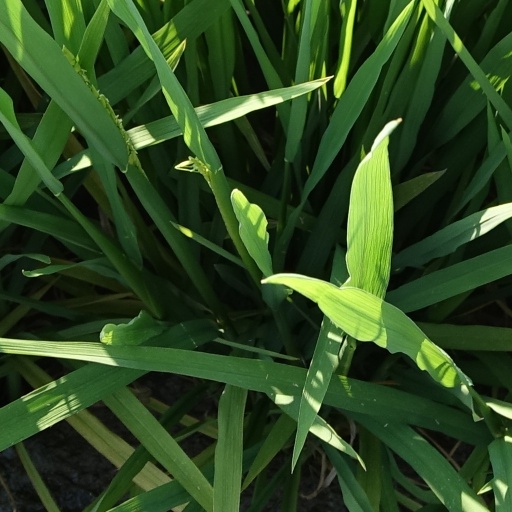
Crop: rice